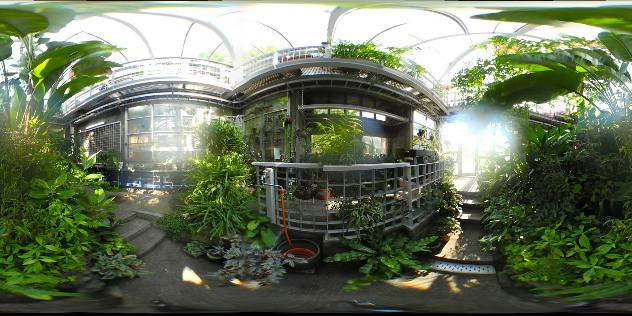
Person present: No